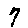
Label: 7